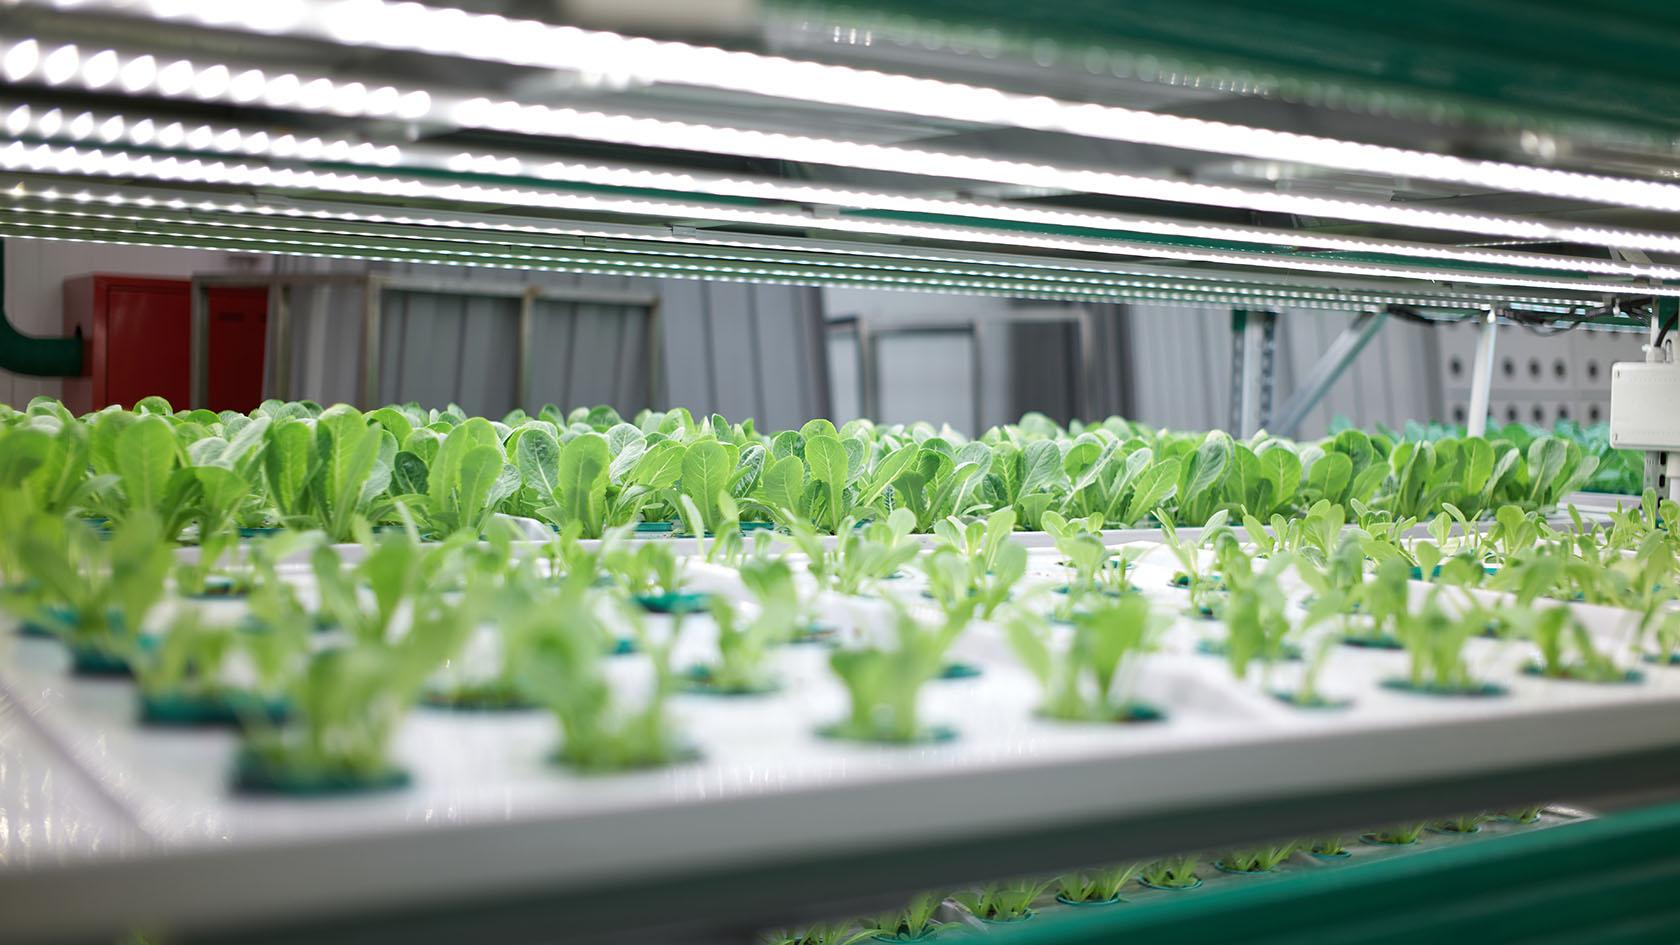
Mimea inaendelea kukua na kustawi na kunawiri yenye rangi ya kijani kibichi iliyooteshwa kwa kutumia njia na mfumo wa kilimo cha kisasa na cha kiteknolojia kinachohusisha matumizi ya mashine mbalimbali katika utendaji kazi wake. Mfumo huu unatarajiwa kumsaidia mkulima kuendesha zoezi hilo la kilimo katika eneo lolote, bila kuzingatia hali ya eneo husika.